Alex Higgins

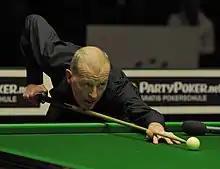
Steve Davis "(pictured in 2012)". Higgins wrote in 1987 that, "Playing big match snooker can be as great a turn-on as sex. There's nothing more exhilarating than walking into a room bursting with people to challenge my old enemy, Steve Davis."

Higgins lost the Irish Professional title to Dennis Taylor the week before the 1980 World Championship. At the World Championship, he won the deciding frame against Tony Meo in the first round, then eliminated Mans, Steve Davis, and Kirk Stevens to reach the final against Thorburn. Sydney Friskin of "The Times" described the match as a contrast of styles: "the shrewd cumulative processes of Thorburn against the explosive break-building of Higgins". He also noted that each player had accused the other of distracting them during the match. Higgins began the final playing the matchplay snooker for which he had been commended, leading 63 at the end of the first session and extending his advantage to 95. However, Thorburn levelled the match at 99. They were also level at 1111, 1313, 1515 and 1616, from which point Thorburn won the two frames he needed to secure victory at 1816. Higgins was runner-up to Steve Davis at the 1980 UK Championship, losing 616. He was the first player to win a second Masters title, beating Griffiths 97 in the 1981 final after being runner-up when the two contested the 1980 final. He lost to Davis in the second round of the 1981 World Championship. That year, Souvenir Press published ""Hurricane" Higgins' Snooker Scrapbook", an autobiographical work which Higgins had written in collaboration with Angela Patmore, having worked on the manuscript for almost a decade.